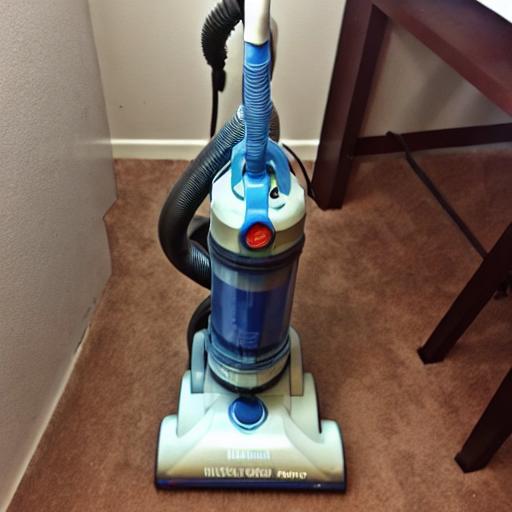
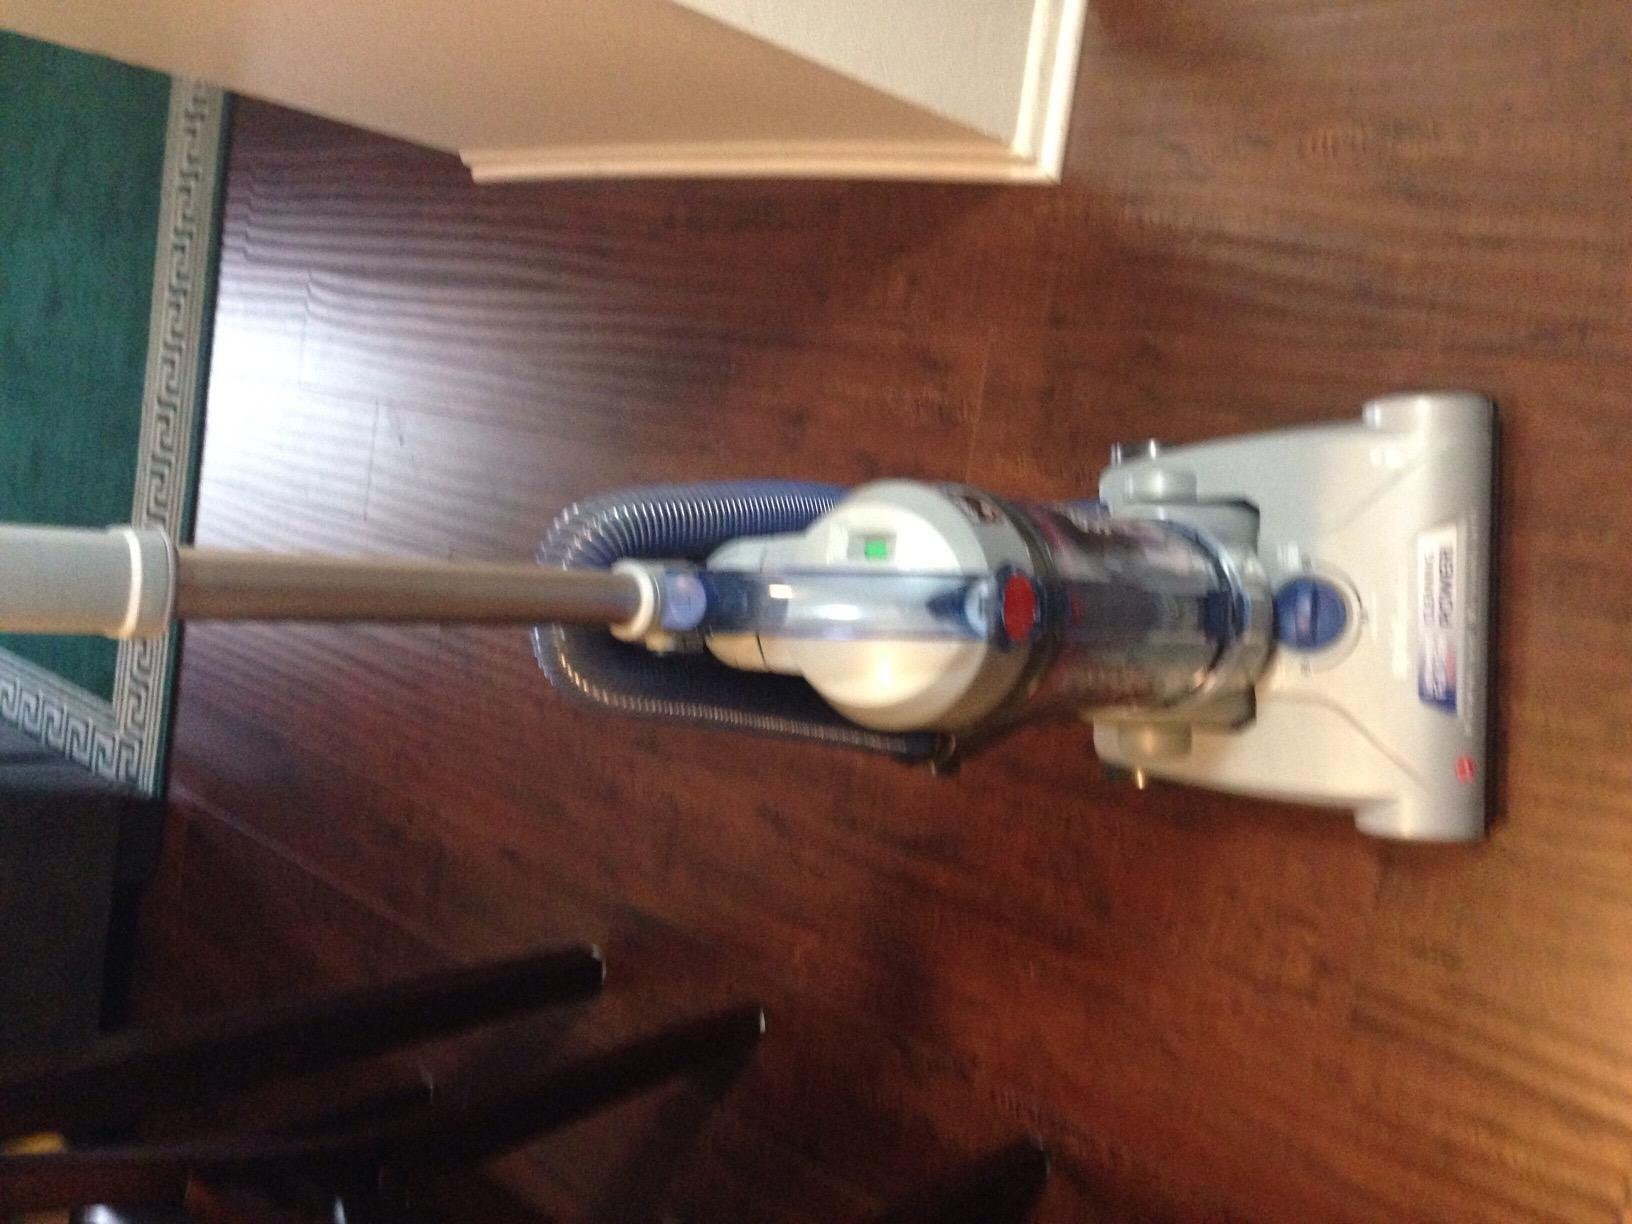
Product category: items_vacuum
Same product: no